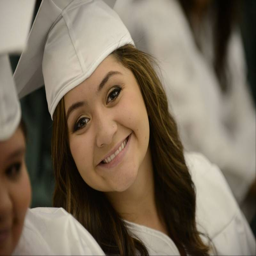
images from the graduation at the school in a city .